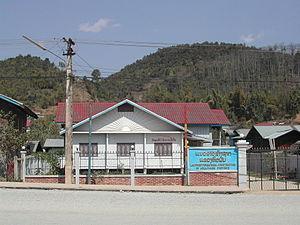
Sam Neua est la capitale de la province de Houaphan, dans le nord-est du Laos. En 2002, elle comptait 46 800 habitants, principalement Laos, Vietnamiens et Hmongs, avec quelques Thaï Dam, Thaï Deng et Thaï Lu.